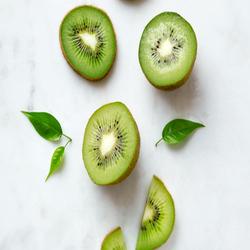
Label: Kiwi